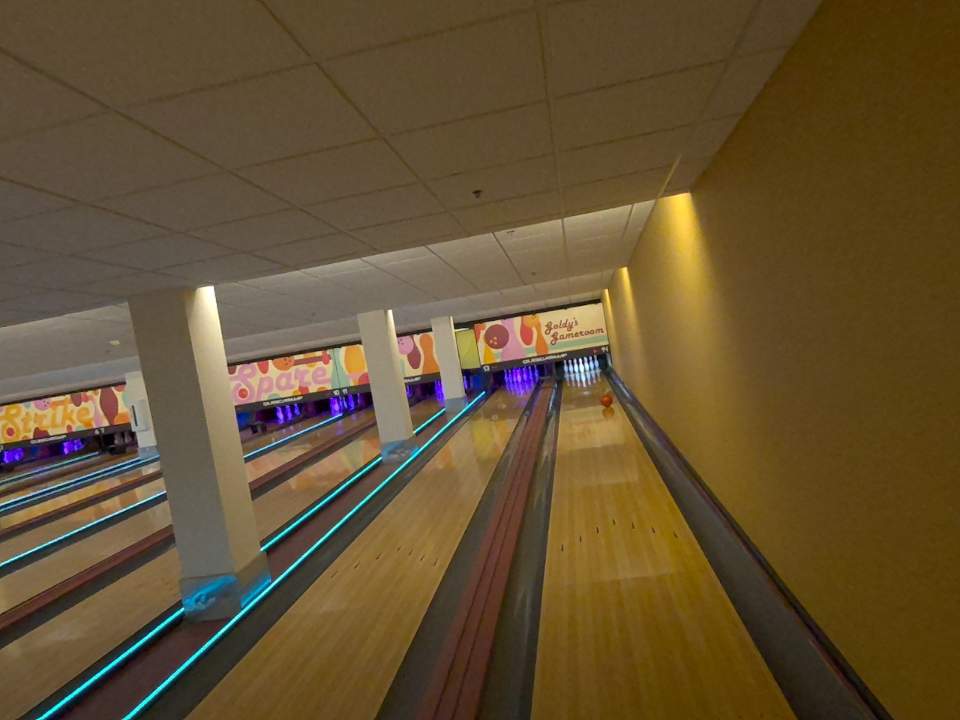
Object: bowling_ball